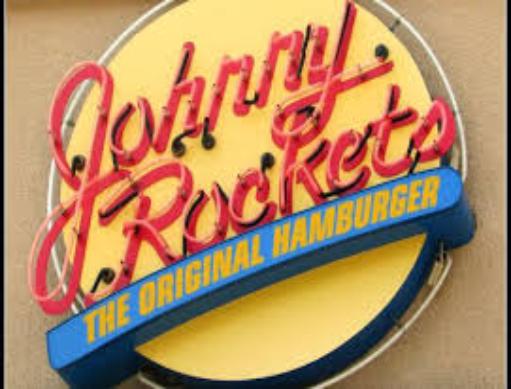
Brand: Johnny Rockets
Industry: Food